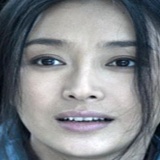
diễn viên Tần Lam